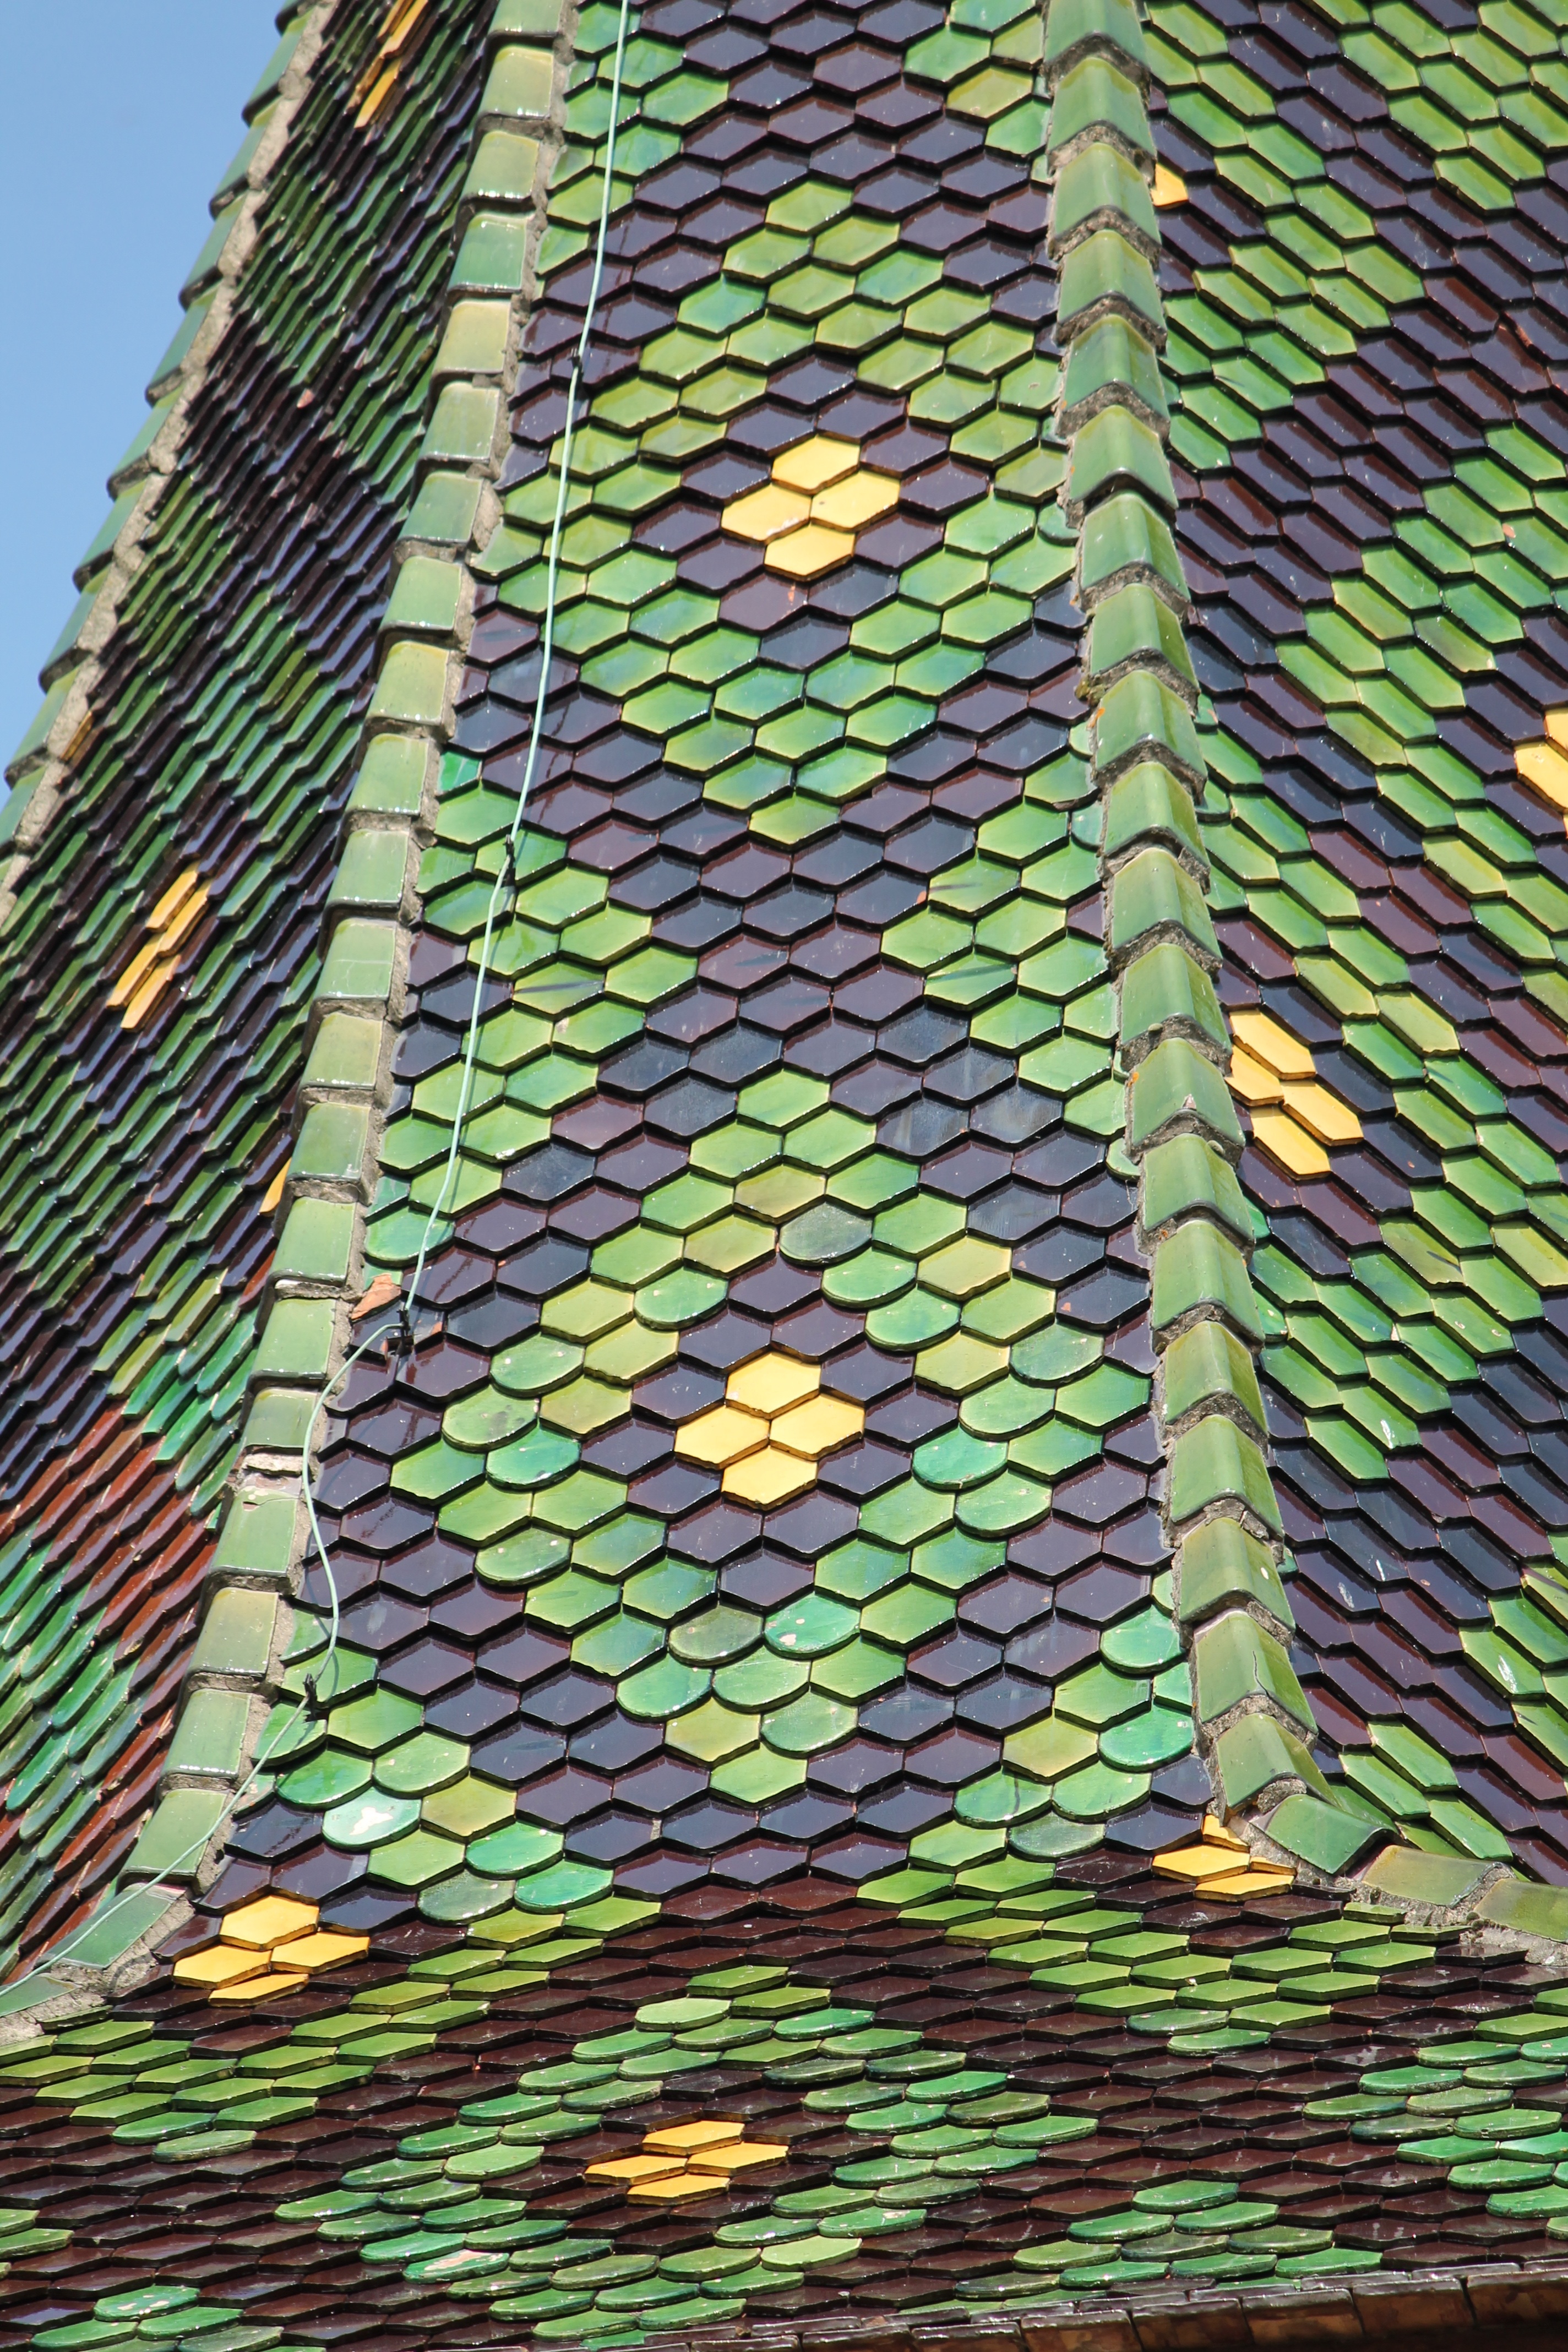
leaf, building, france, pattern, green, brown, botany, church, material, farbenspiel, textile, art, gold, spire, steeple, net, symmetry, alsace, house of worship, roofing tiles